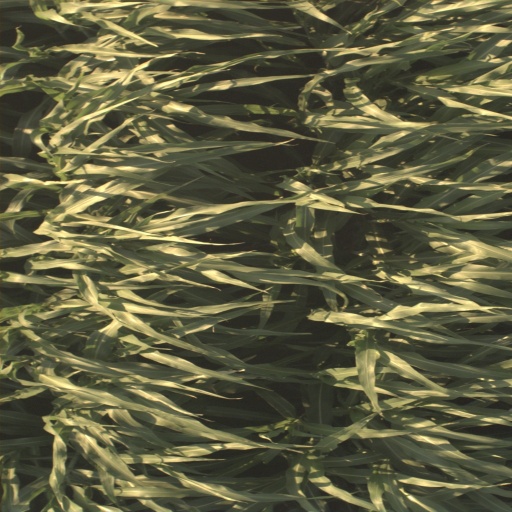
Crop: sorghum